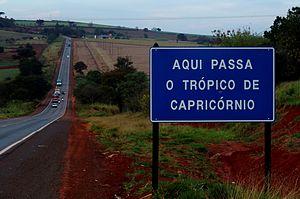
Le tropique du Capricorne est l'un des deux tropiques et l'un des cinq parallèles principaux indiqués sur les cartes terrestres. Il s'agit du parallèle de 23° 26′ 12,087″ S, 0° 00′ 00″ O de latitude sud, la latitude la plus méridionale sur laquelle il est possible d'apercevoir le Soleil directement au zénith, lors du solstice de décembre.